Black horror

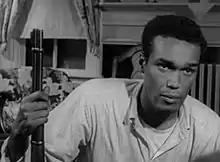
Duane Jones as he appears in "Night of the Living Dead" (1968)

The George A. Romero film "Night of the Living Dead" (1968) is considered one of the first Black horror films and highly influential on the genre of Black horror overall for its casting of Duane Jones, a Black actor, in its lead role of Ben. In contrast to previous depictions of Black people in horror films as ineffectual, he was written to be smart, resourceful and heroic, and was also one of horror's first Black protagonists. The film also ends with Ben being shot and killed by a group of white vigilantes, who proceed to burn him in a manner comparable to lynching. Due framed the scene in the context of the assassination of Martin Luther King Jr., which took place earlier that year. "Blacula" (1972) was directed by Black director William Crain and starred William Marshall, who altered the script in order to make it more socially conscious, as Prince Mamuwalde, the first Black vampire portrayed on screen. In it, Prince Mamuwalde begs for Count Dracula not to support the Atlantic slave trade before being bitten by him and turned into a vampire, later waking up in 1972 after his coffin is opened by antique dealers. Its box office success led to the creation of more Black horror films. Its 1973 sequel, "Scream Blacula Scream", starred Pam Grier as the voodoo high priestess and African spirituality historian Lisa. The Bill Gunn–directed Black horror film "Ganja & Hess" (1973) also starred Jones and won the Critics' Choice award at the Cannes Film Festival upon its release. Other Blaxploitation horror films of the 1970s included "Blackenstein" (1973), "Abby" (1974), "Sugar Hill" (1974), which was one of the first horror films to feature a Black woman in its lead role, "Dr. Black, Mr. Hyde" (1974) and "J. D.'s Revenge" (1976), all of which gained popularity and became early examples of Black horror.